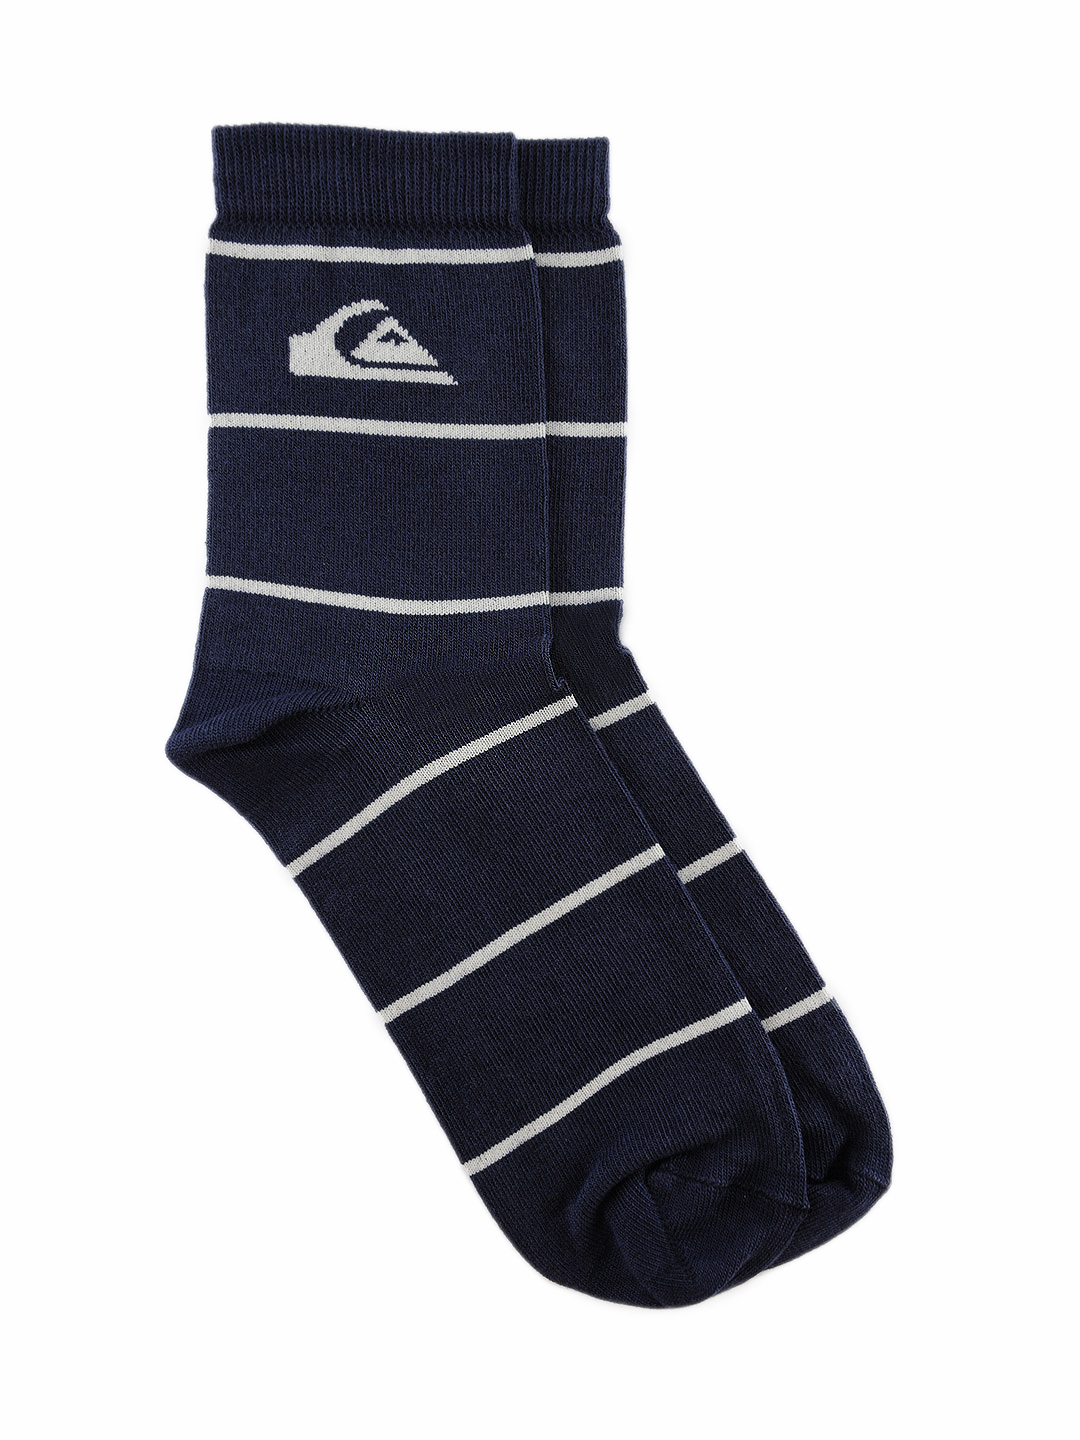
Quiksilver Men Navy Blue Socks
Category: Accessories / Socks / Socks
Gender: Men
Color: Navy Blue
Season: Summer 2016
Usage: Casual